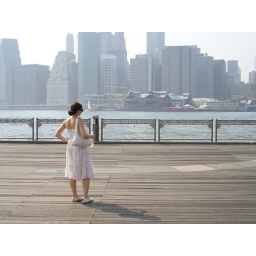
Lady in the white dress (again)